Gulf War order of battle: United States Navy

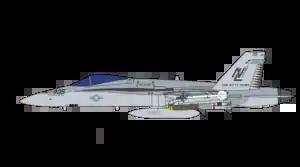
BuNo 162883 as NL-405, one of the aircraft of VFA-27 that took part in the 13 January 1993 air strike against air defence targets in Southern Iraq.

USS "Independence" replaced USS "Midway" as the forward deployed carrier of the United States 7th Fleet.